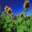
Label: sunflower